Tim Corcoran (pitcher)

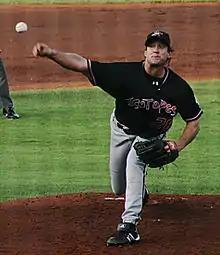
Corcoran pitching for the Albuquerque Isotopes, Triple-A affiliates of the Los Angeles Dodgers, in 2010

Timothy Hugh Corcoran (born April 15, 1978) is an American former professional baseball pitcher. He played in Major League Baseball (MLB) for the Tampa Bay Devil Rays and in Nippon Professional Baseball (NPB) for the Yokohama DeNA BayStars. Corcoran's brother, Roy Corcoran, also played professional baseball